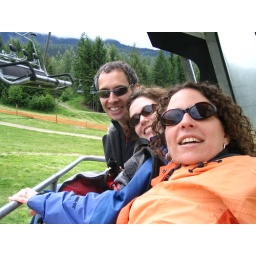
Here we are on the chair lift going up the mountain in Whistler.